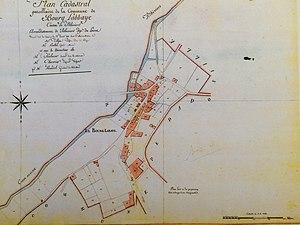
la commune le Bourg-l'Abbaye en 1810
Le Bourg-l'Abbaye, nommée parfois Le Bourg-l'Abbaye-lez-Pithiviers, est une ancienne commune du département du Loiret, absorbée par Pithiviers, le 22 mai 1823.